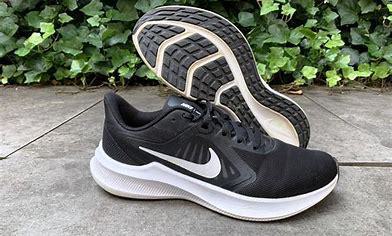
Brand: Nike
Model: Downshifter 12